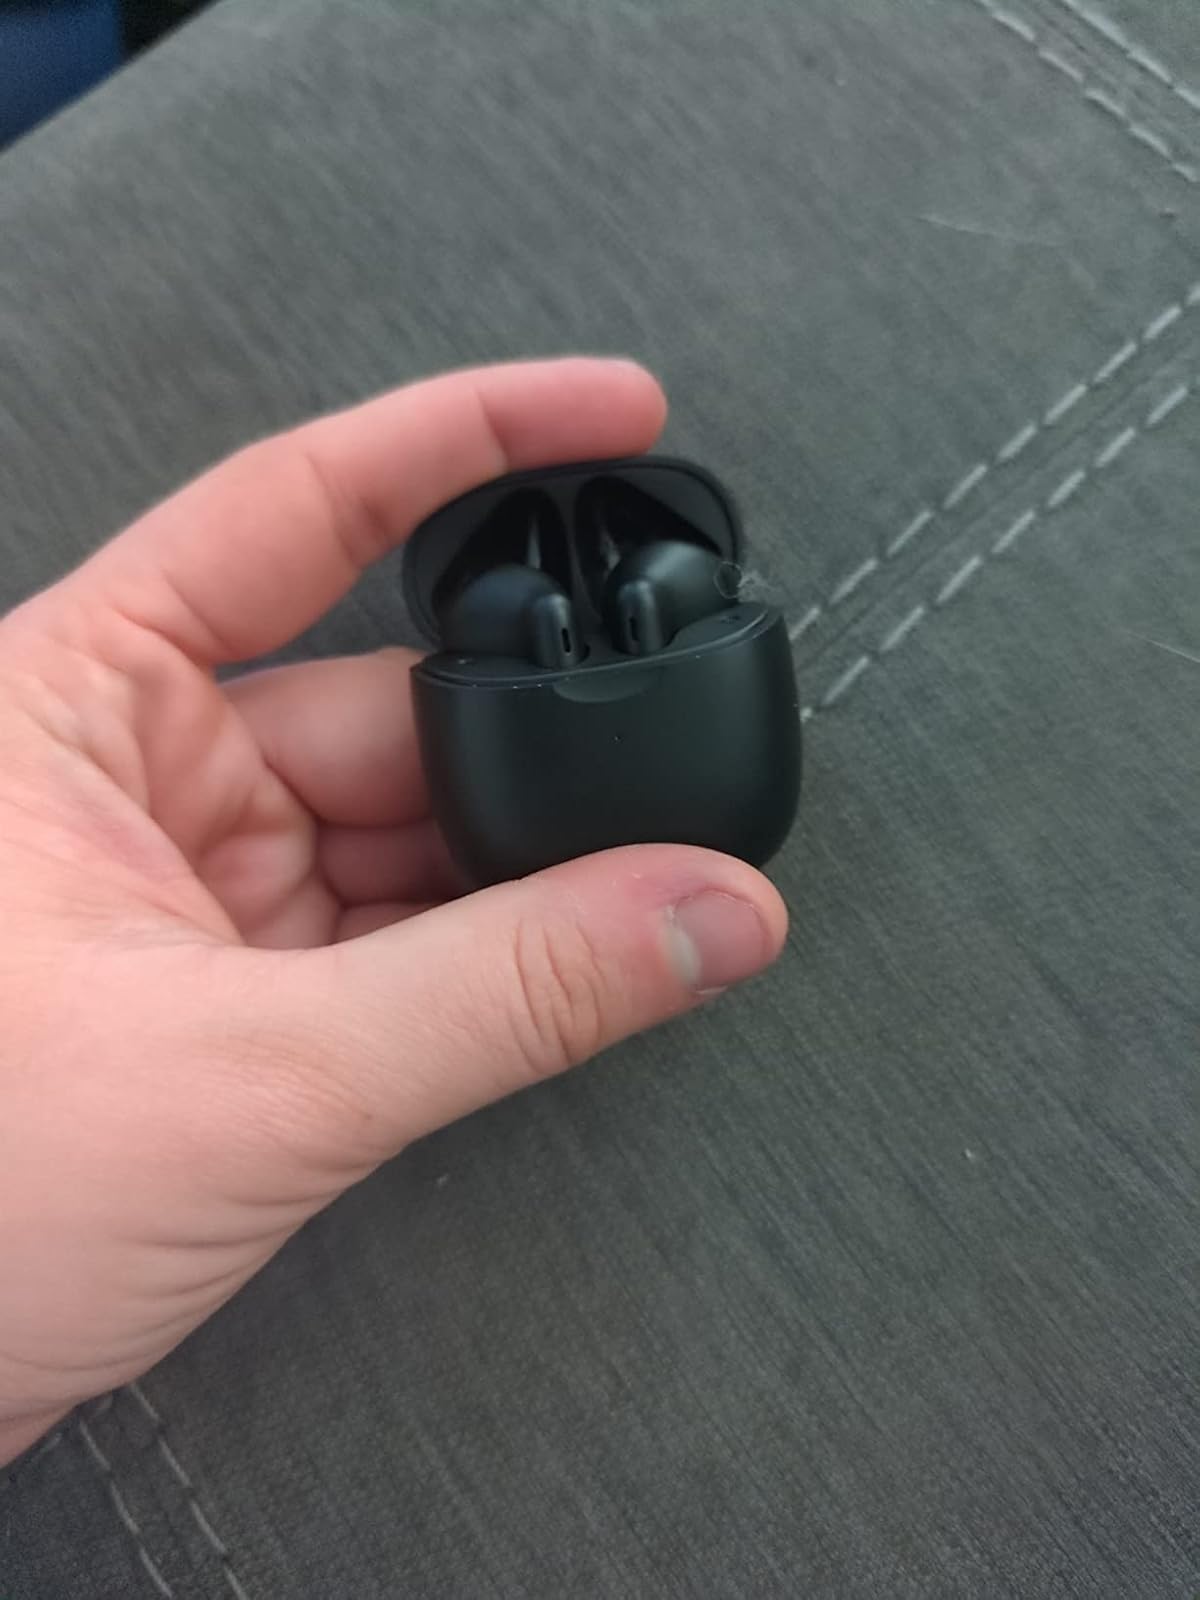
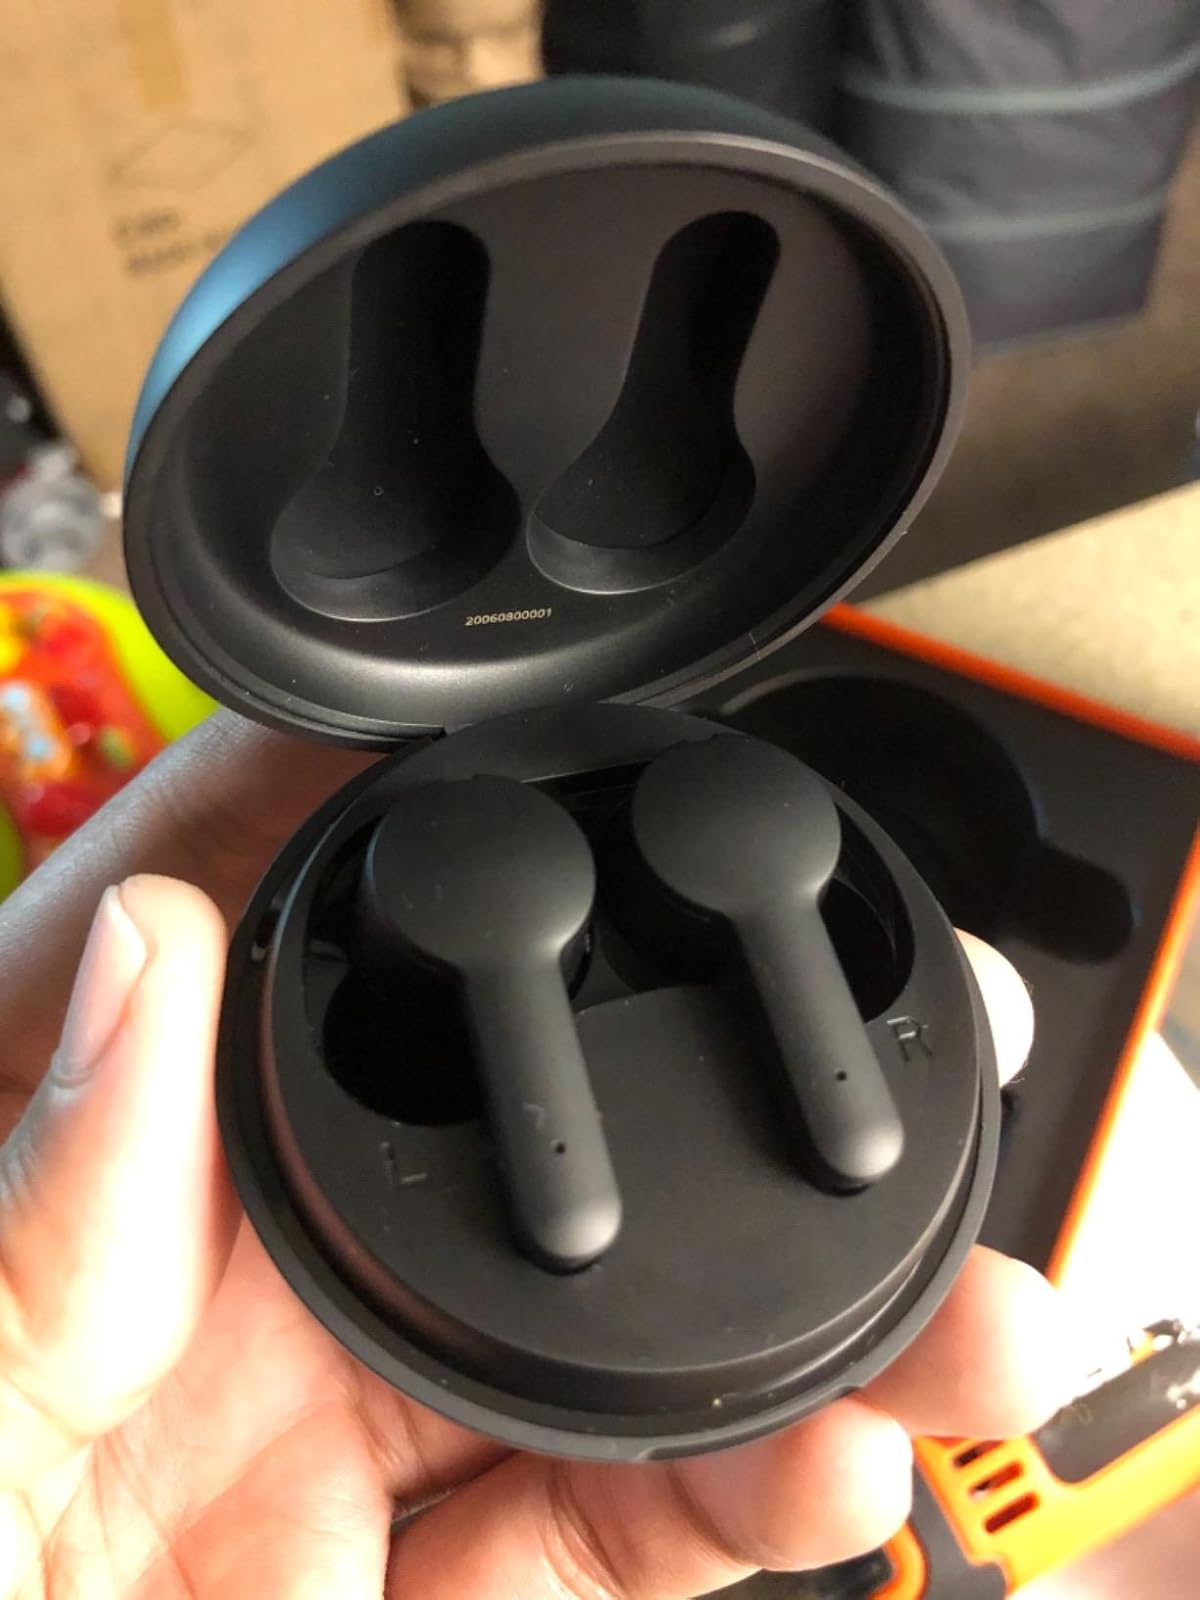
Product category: earbuds
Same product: no